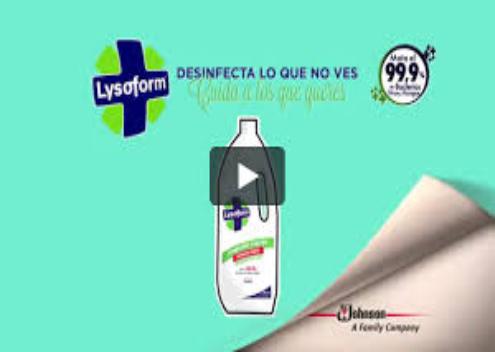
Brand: lysoform
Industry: Necessities